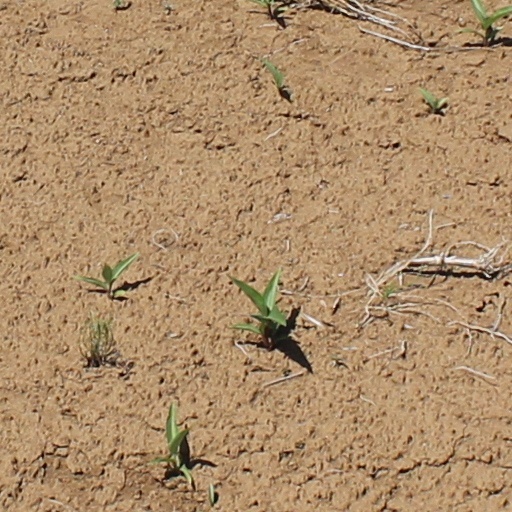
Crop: wheat